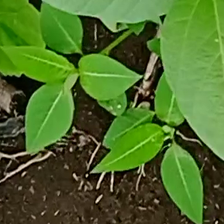
Weed species: Moti_dudhi(Euphorbia_geneculata_L)